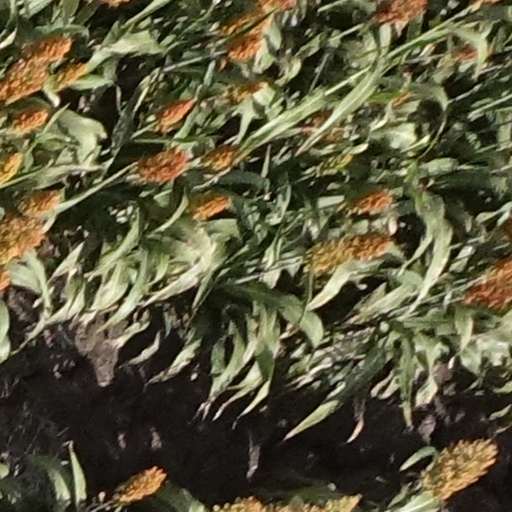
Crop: sorghum